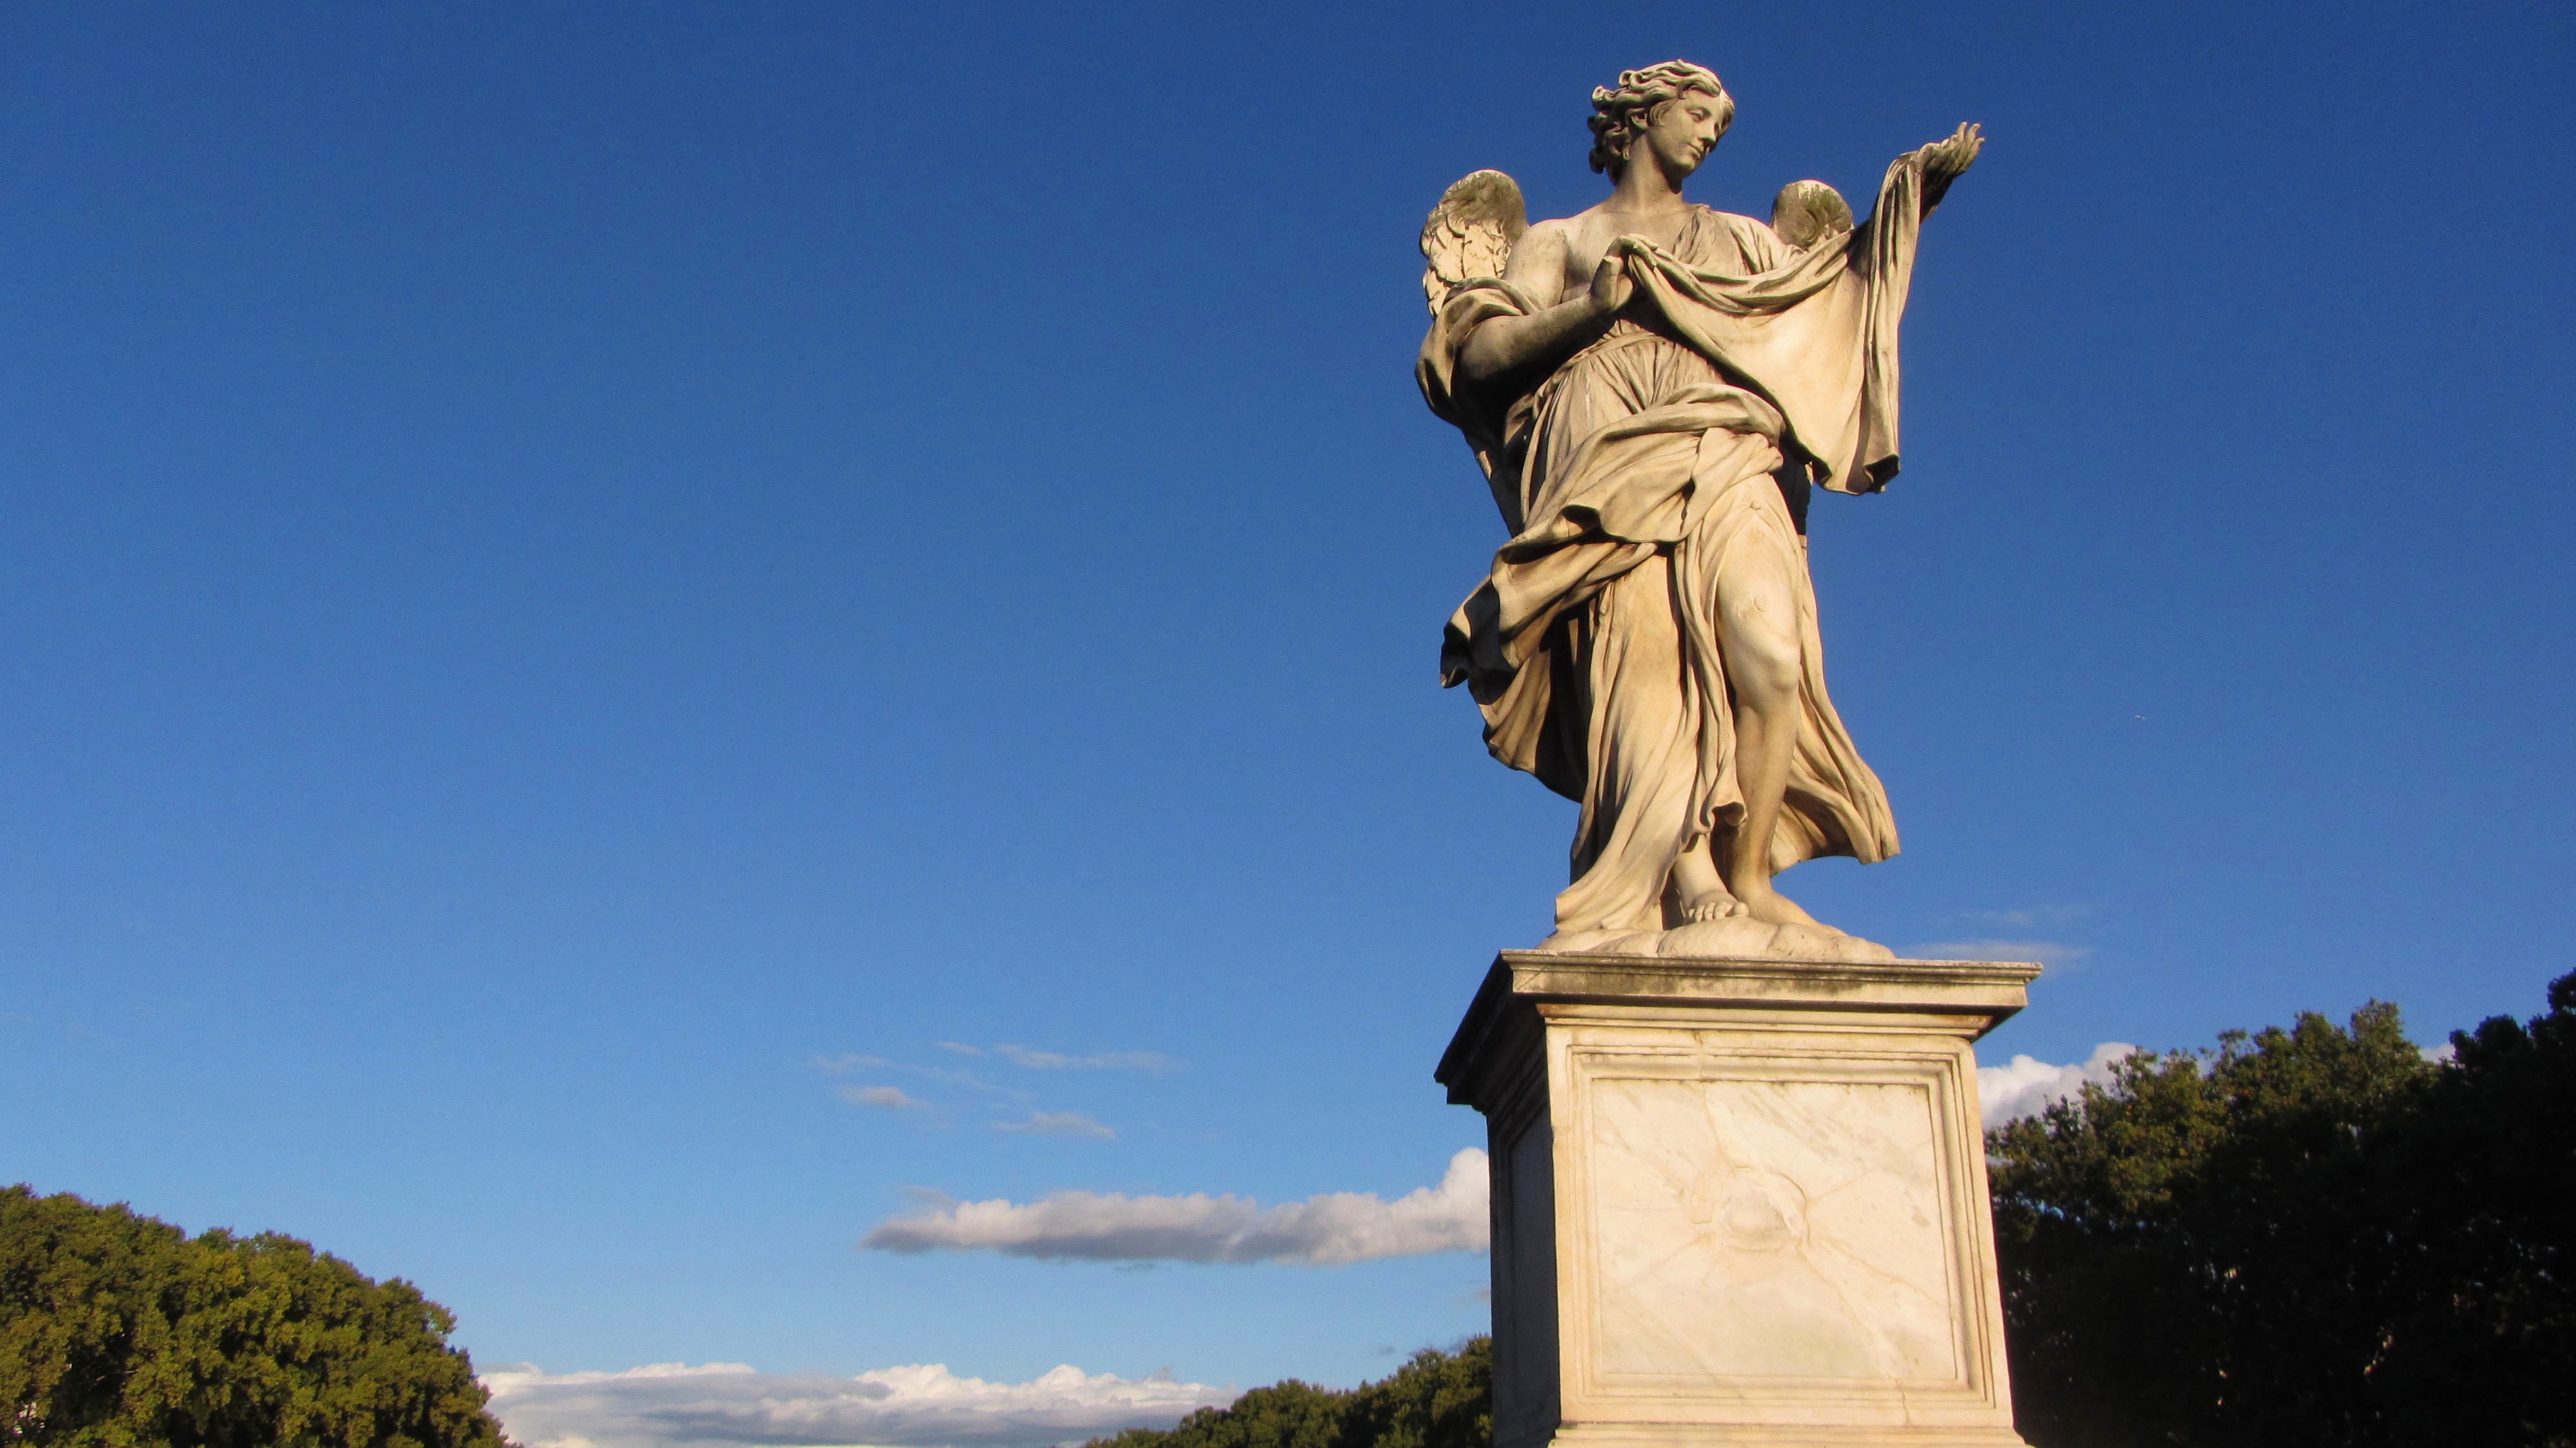
monument, statue, landmark, sculpture, memorial